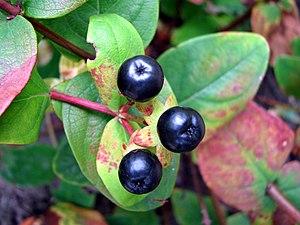
Le millepertuis androsème ou androsème officinal est une plante herbacée vivace de la famille des Clusiacées selon la classification classique.